St. Patrick's Island Park

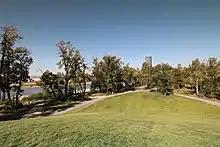
Part of the city skyline can be seen above St. Patrick's Island Park

St. Patrick's Island Park (also simply known as St. Patrick's Island) is a 31-acre public park on an island at the confluence of the Bow and Elbow rivers just northeast of Downtown Calgary. St. Patrick's Island is one of Calgary's oldest parks. Its development as a public space began in the 1890s, gaining momentum as an important public space in the Calgary inner city with the construction of a bridge to the island in the early 1900s. Throughout the decades, the island has been transformed, playing host to a campground in the 1960s, to being the host of squatters for much of the period from the 1980s to the 2000s. For several decades, the island was connected to Calgary's undesirable East Village neighbourhood by a steel and wooden bridge. However, in the late 2000s the Calgary Municipal Land Corporation began a redevelopment of the East Village, with a particular focus on redeveloping St. Patrick's Island into a full-fledged city park with programmed activities and physical access to the Bow River. After years of construction, the newly redeveloped St. Patrick's Island Park opened to the public in July 2015, along with the new George C. King Bridge which connects the island park with both the East Village to the south and Bridgeland to the north.